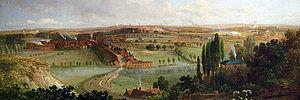
Henry Lark Pratt est un peintre anglais qui débuta dans l'industrie de la porcelaine.